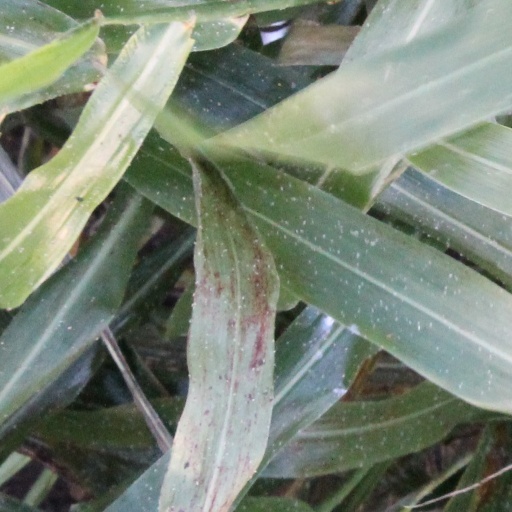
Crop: sorghum